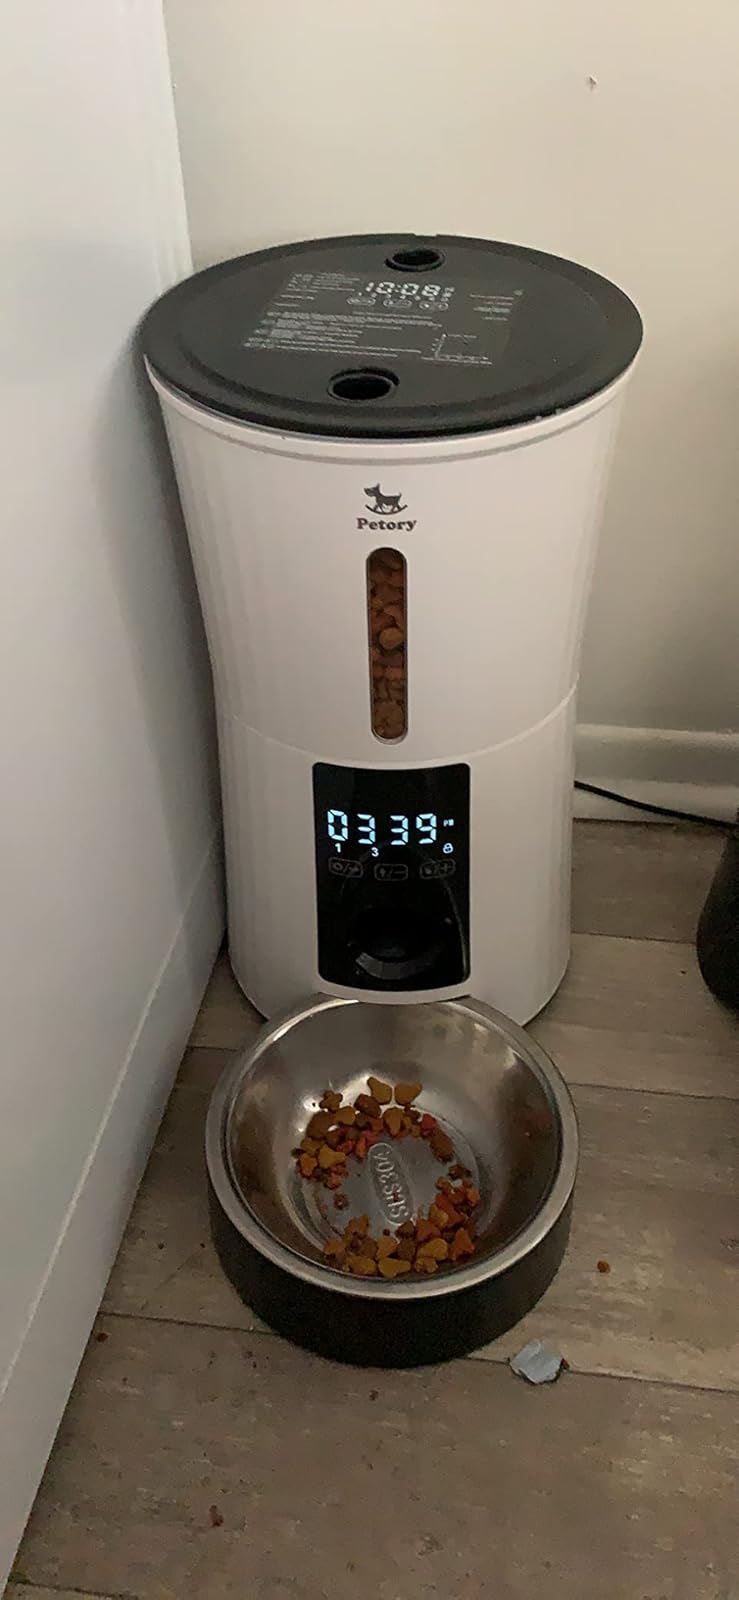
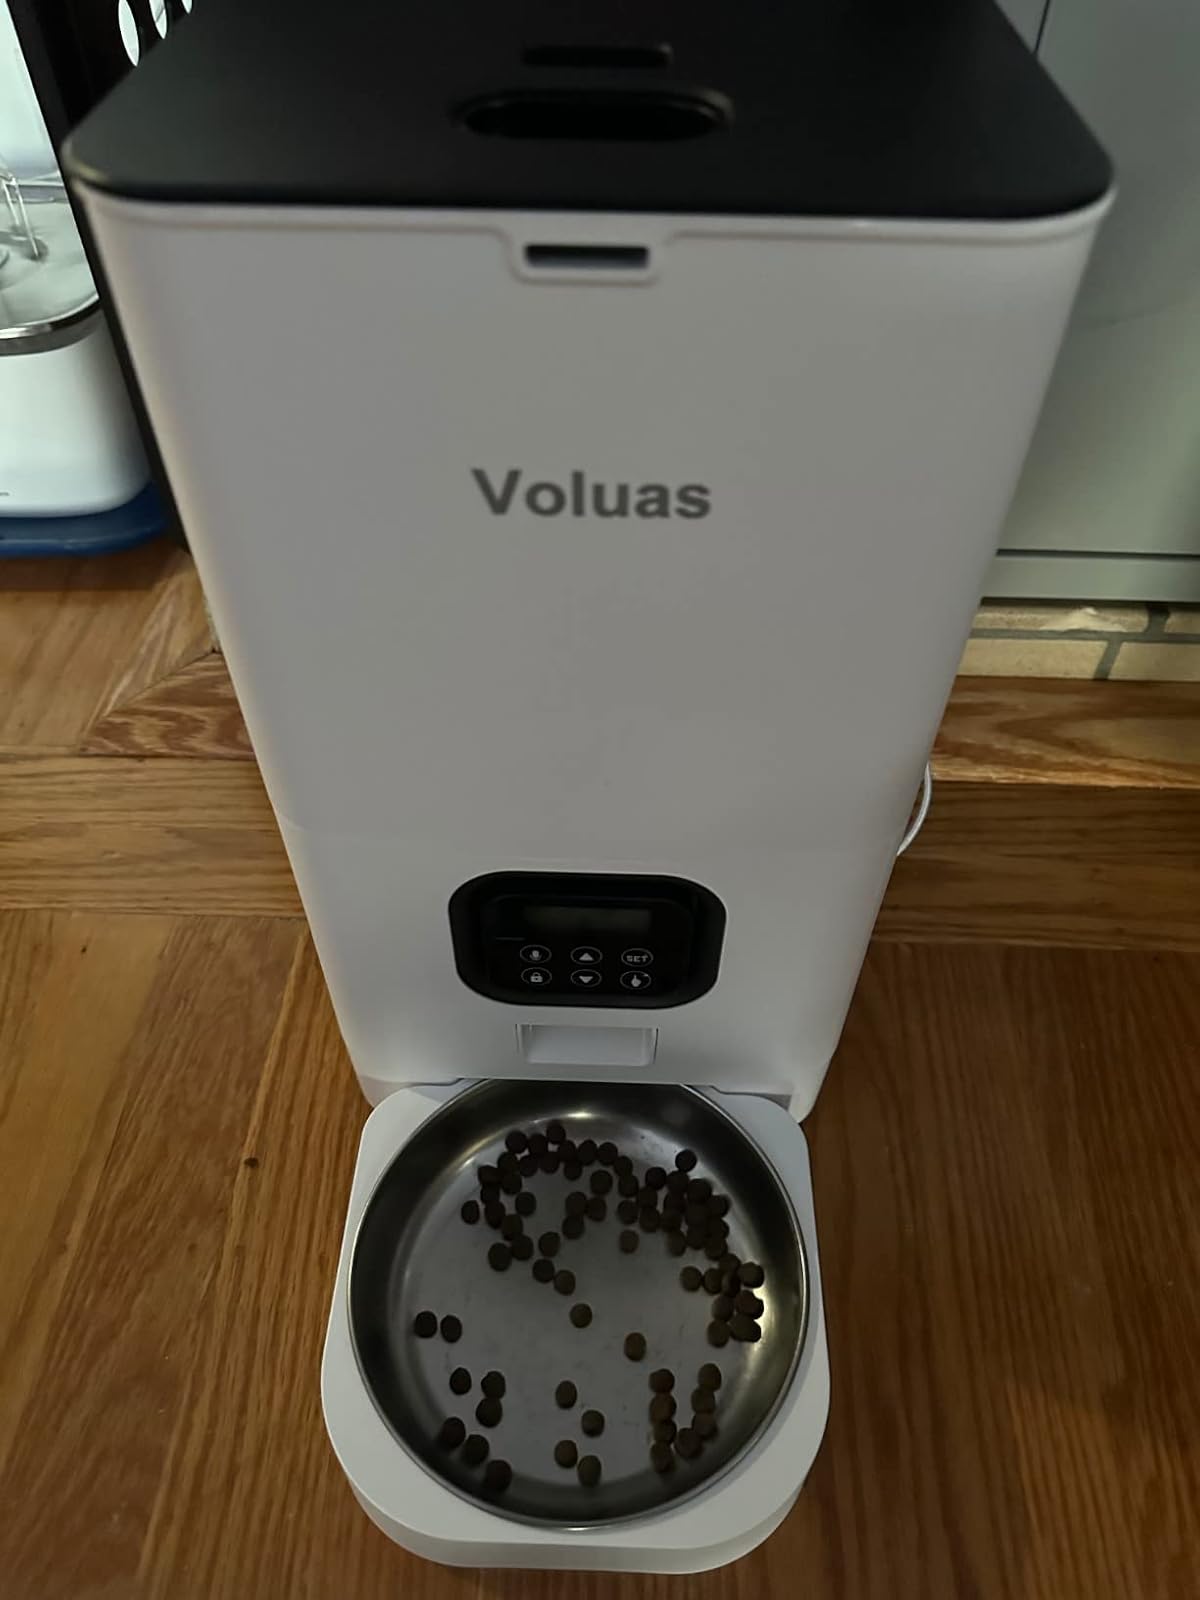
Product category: items_feeder
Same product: no